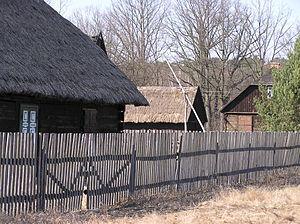
Le parc naturel national Kampinos ou « Parc de la forêt de Kampinos » ; Kampinoski Park Narodowy en polonais, est deuxième le plus vaste des 23 parcs nationaux de Pologne, couvrant environ 35 500 hectares. Il a grossièrement la forme d'une ellipse de grand axe est-ouest et est situé dans l'est du centre de la Pologne, dans la voïvodie de Mazovie, à 14 km au nord-ouest du centre-ville de Varsovie, au nord-ouest de la banlieue de Varsovie.